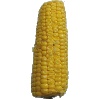
Label: Corn 1